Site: brandenburg
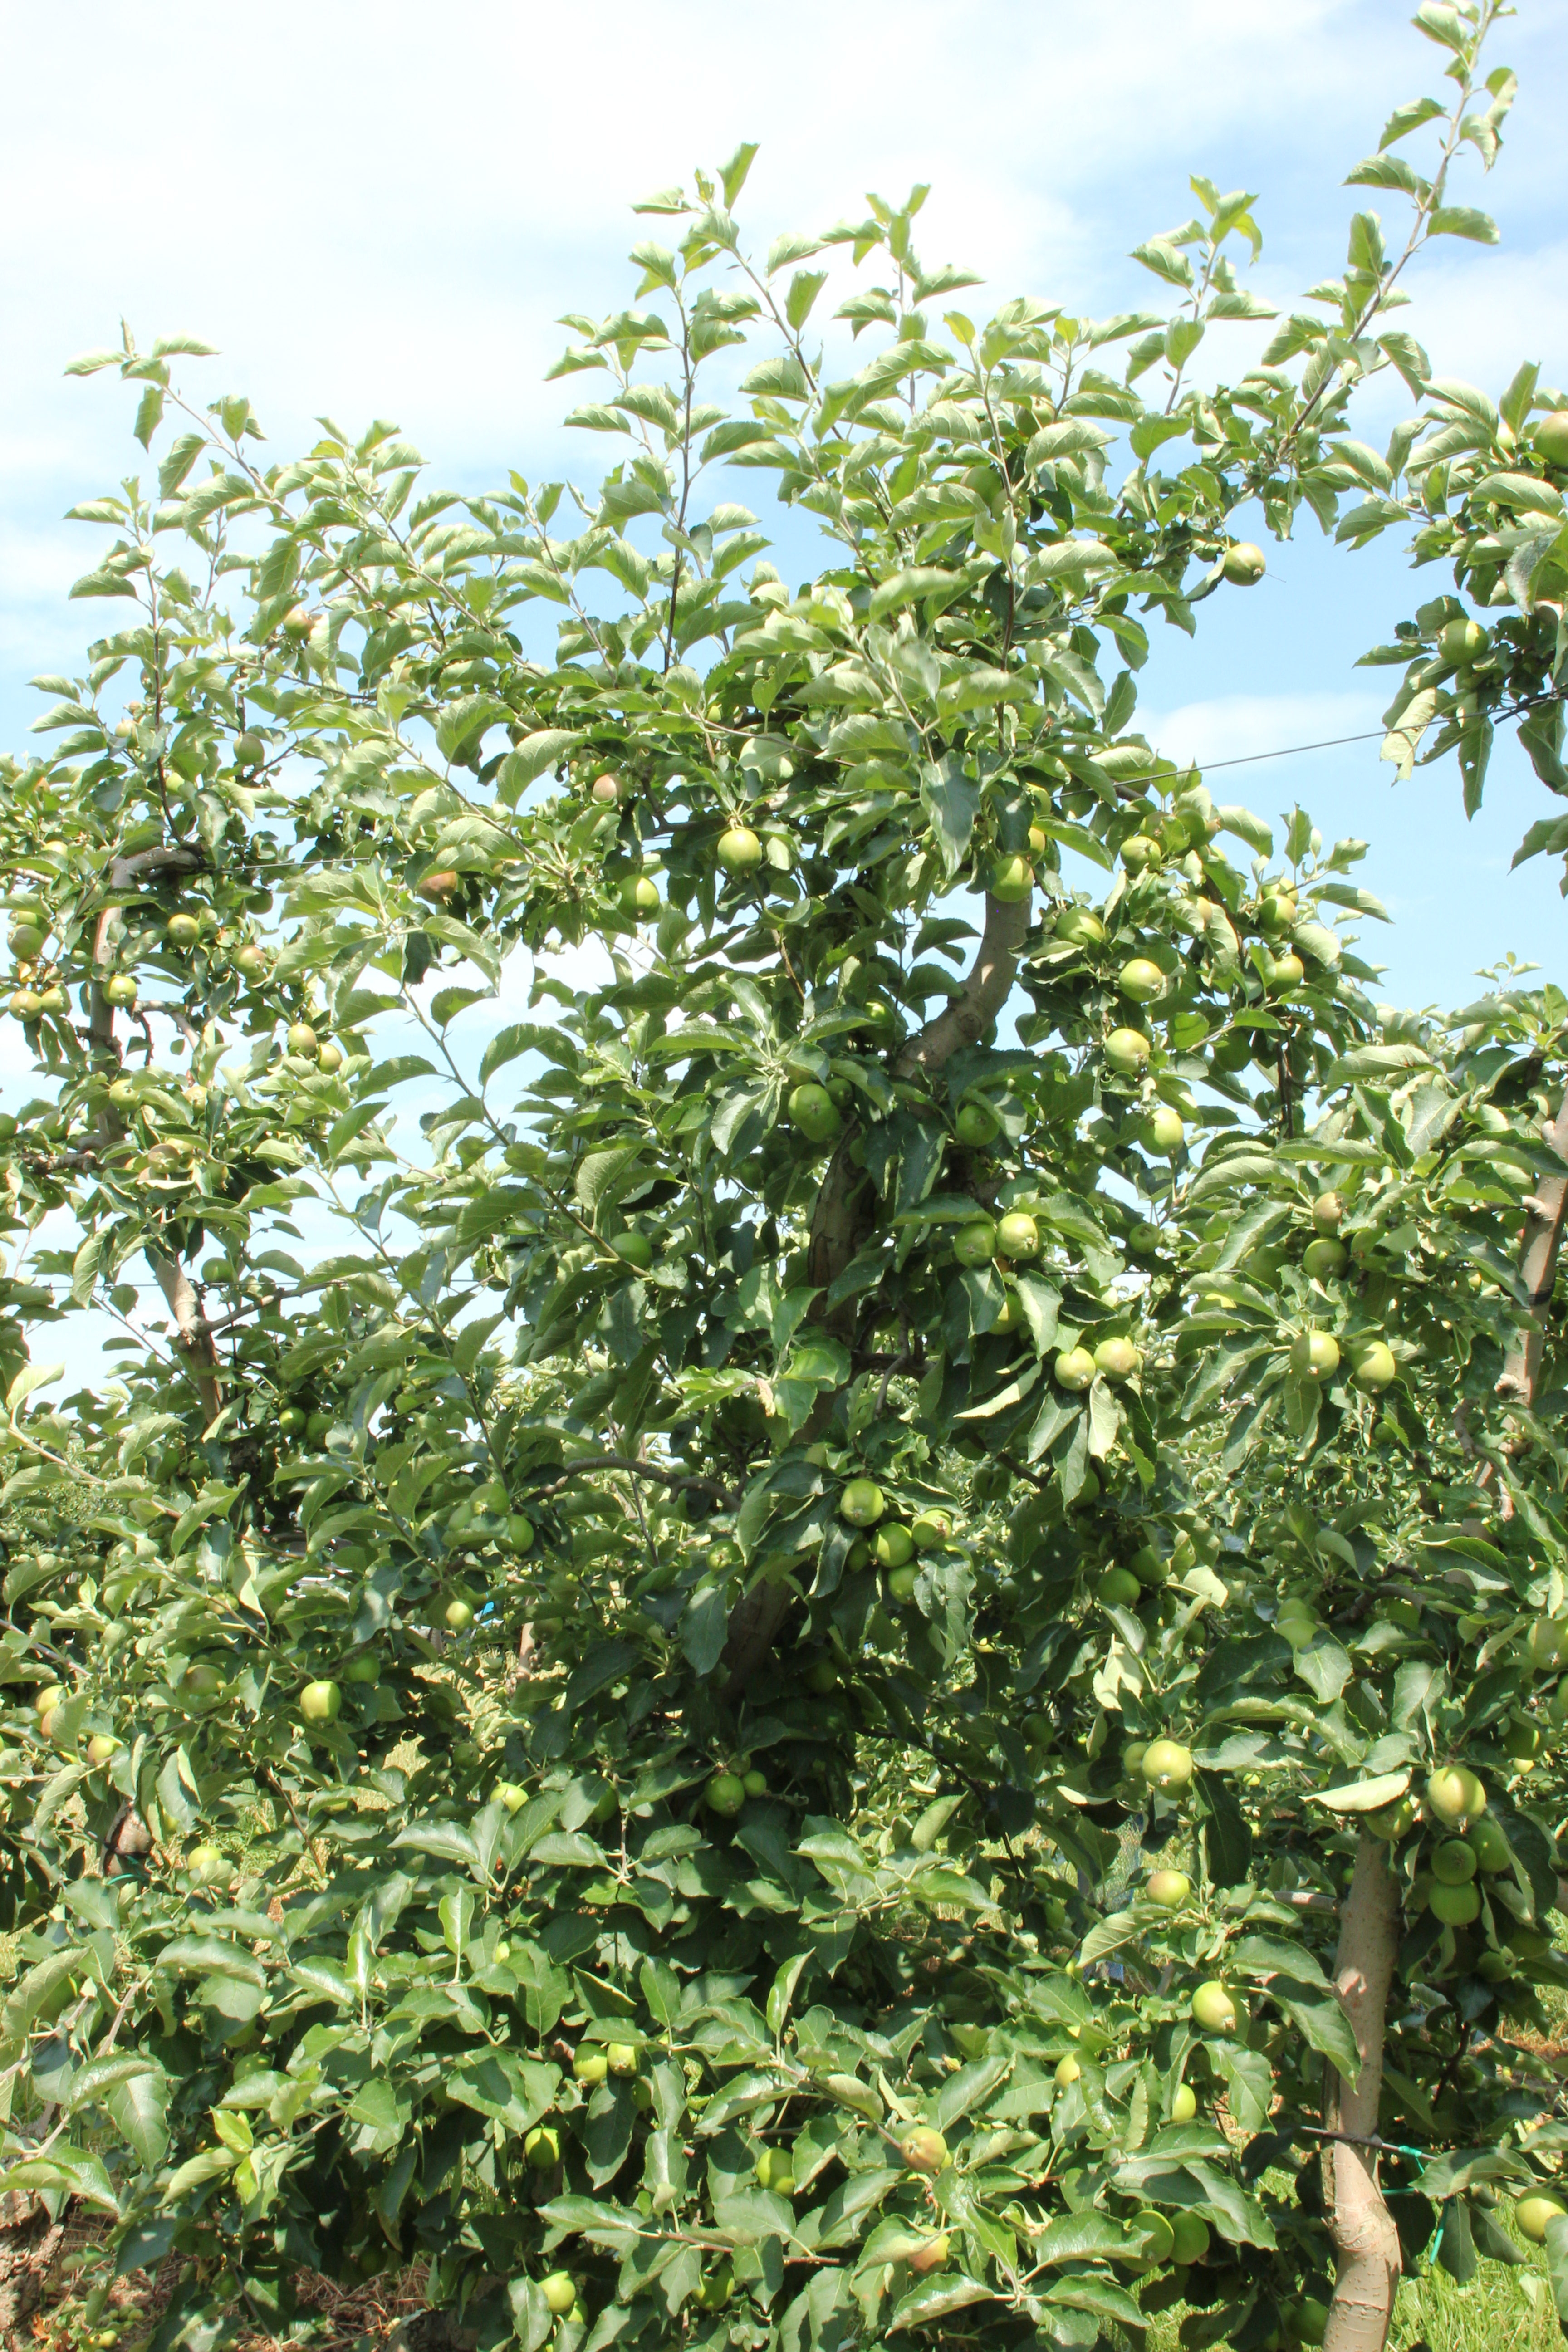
Growth stage (BBCH 74): Development of fruit